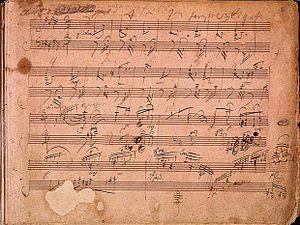
Ludwig van Beethoven [ludvig van betɔvœn] est un compositeur et pianiste allemand né à Bonn le 15 ou 16 décembre 1770 et mort à Vienne le 26 mars 1827.
Les Catalogues des œuvres de Beethoven désignent les différents catalogues qui recensent les compositions de Ludwig van Beethoven. Ils ont été compilés par différents musicologues qui ont tout spécialement concentré leurs recherches sur la musique de Beethoven.